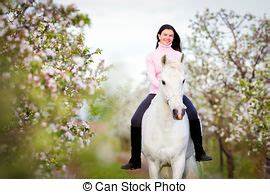
Label: horse